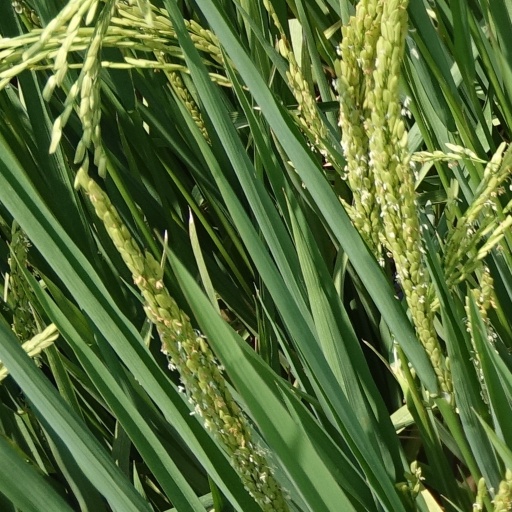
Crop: rice